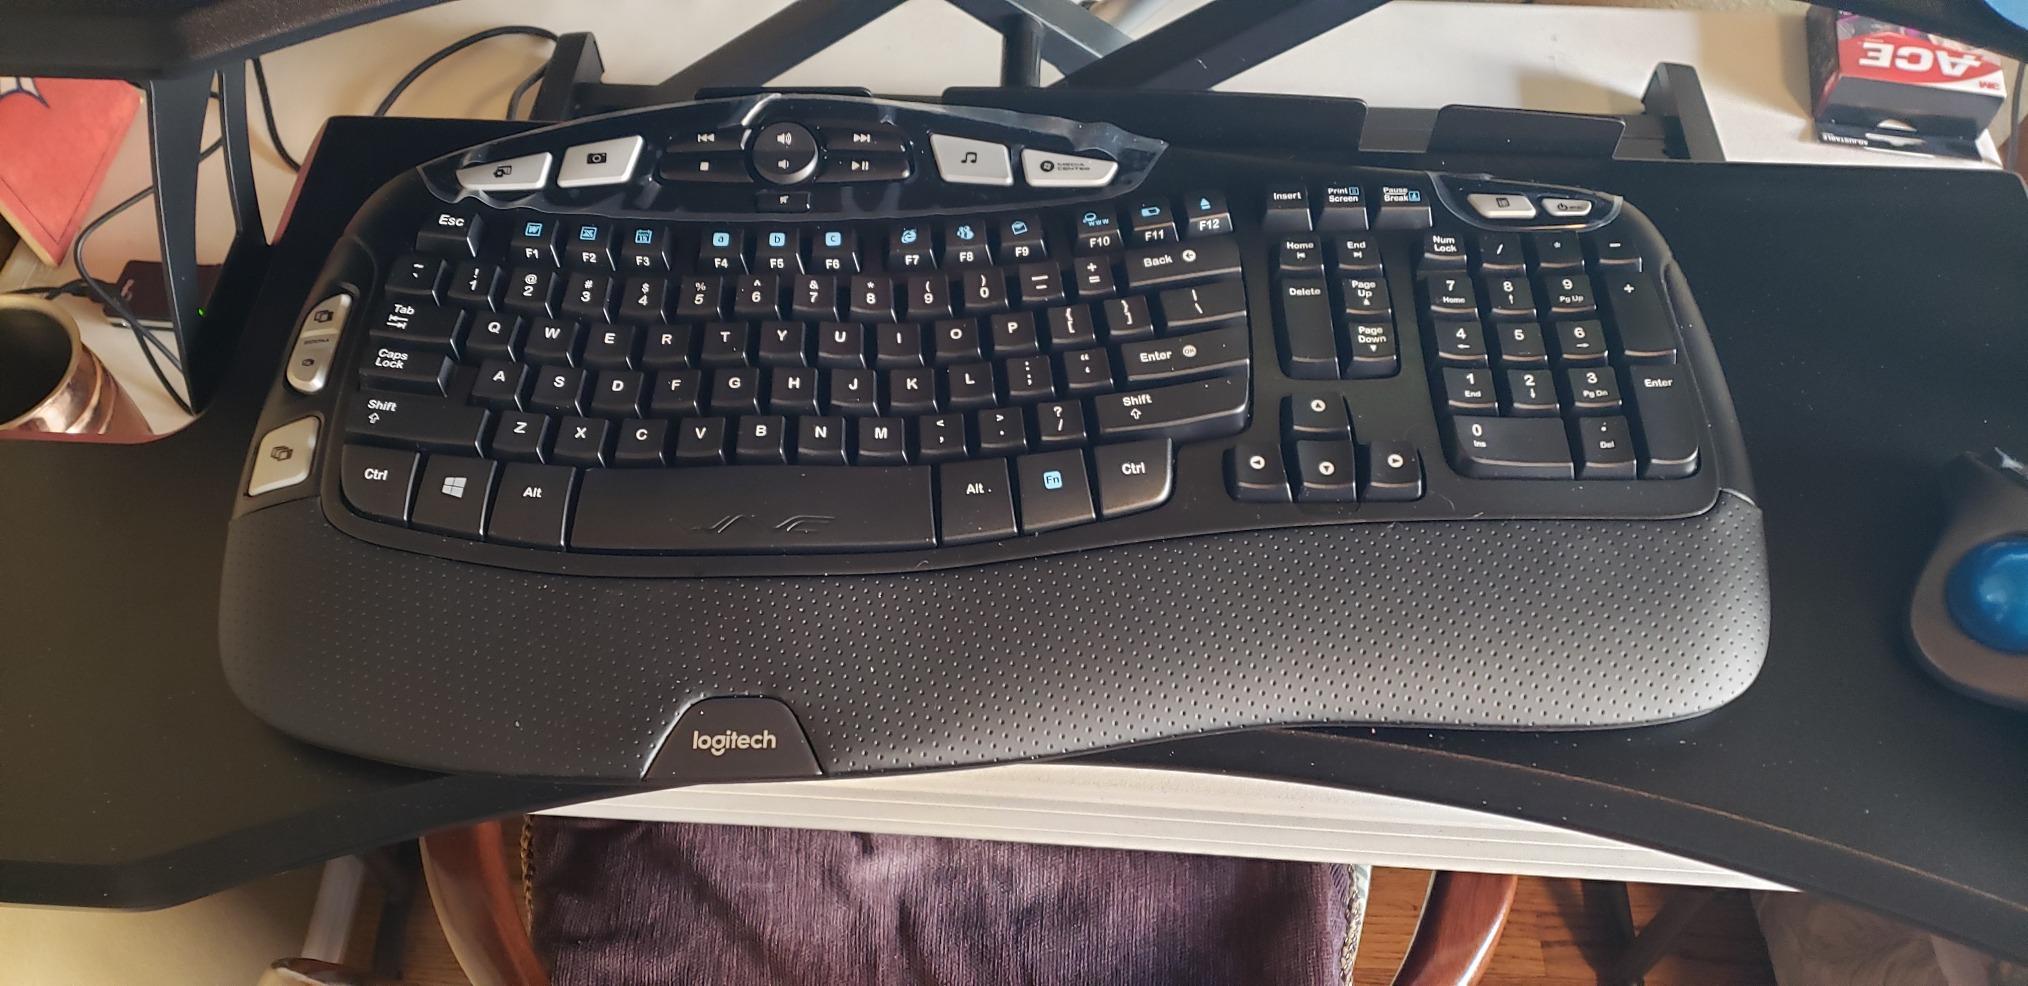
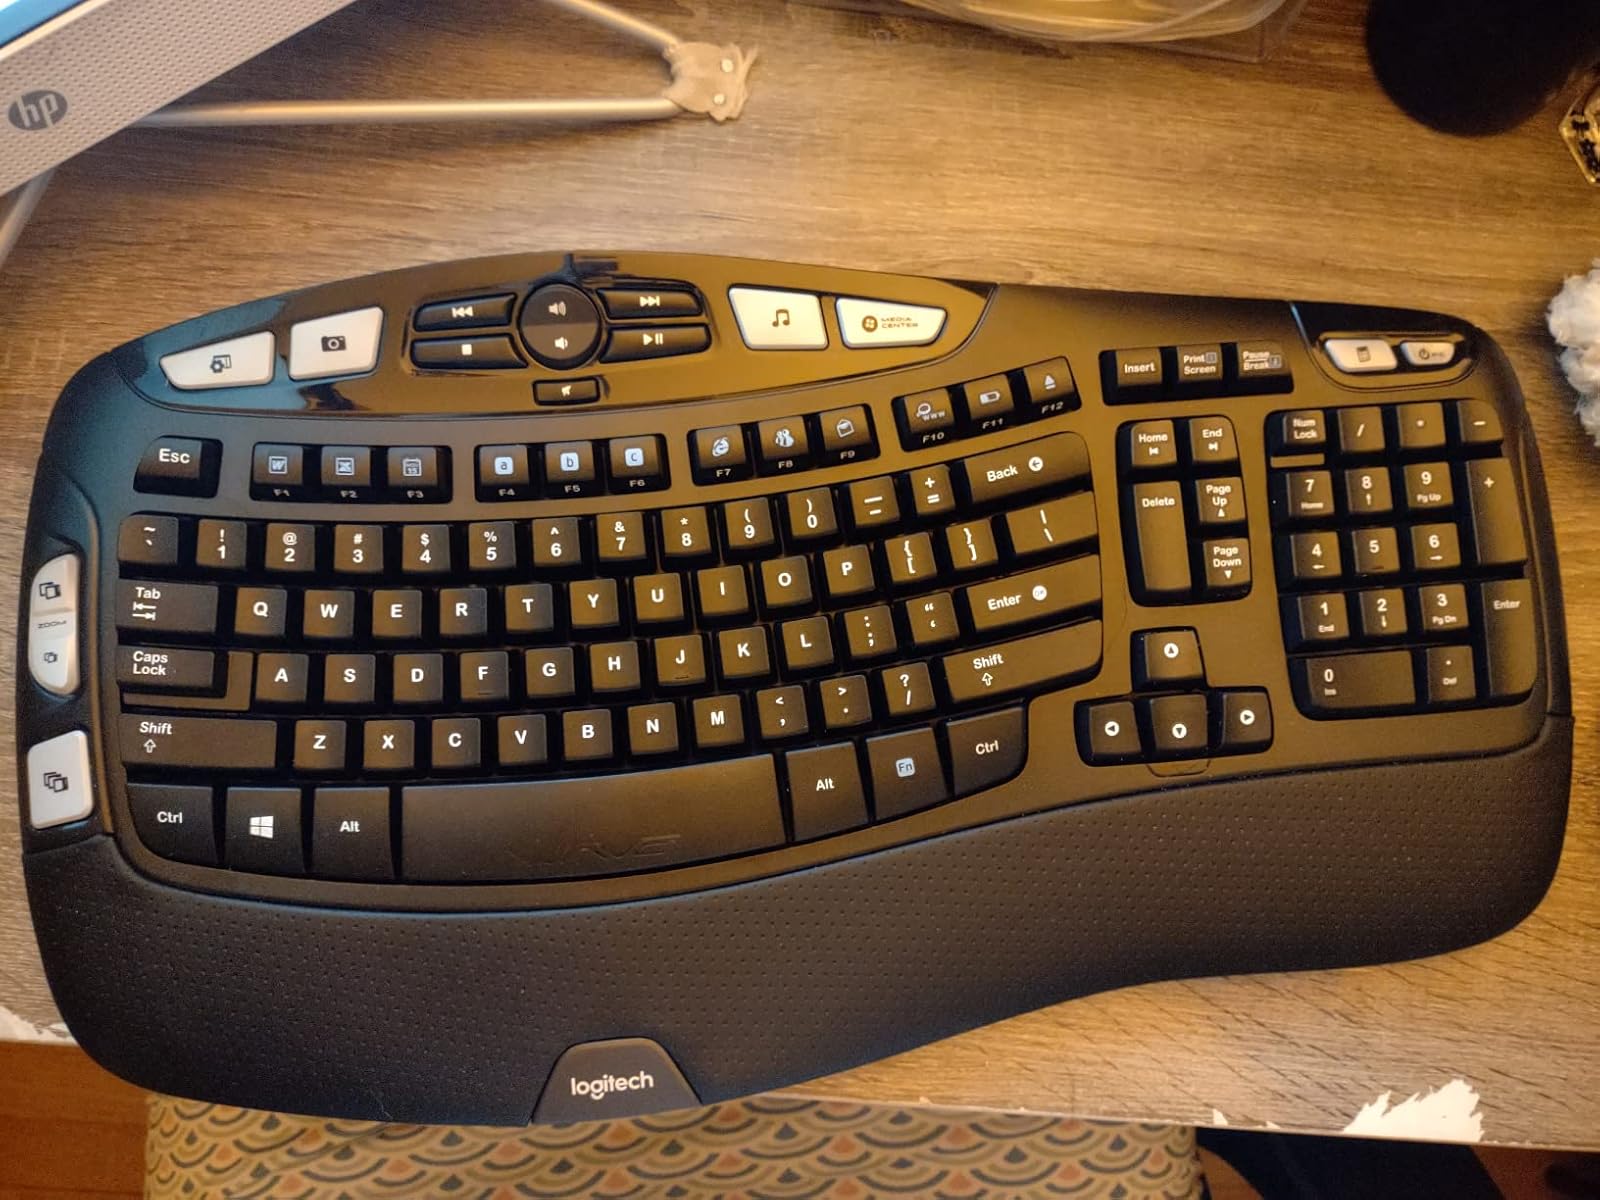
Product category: keyboard
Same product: yes